Tao people

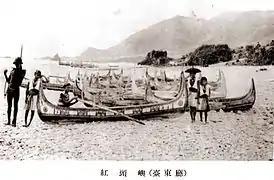
Old photo of the Tao people on the shore of Orchid Island, near Taiwan published in a Japanese colonial government publication, ca. 1931

In 1877, the Qing dynasty claimed Orchid Island as part of its Chinese empire, but was unable to rule effectively. The island was ceded to Japan along with Taiwan in 1895. Japan's rule of the island lasted from 1895 to 1945. During this time, the government declared the island off limits to outsiders, and deemed it an ethnological research area. The Japanese government heavily monitored any outside influence that might drastically interfere with the Tao people's ways of life. As a result, the Tao culture remains the best-preserved out of all Taiwanese indigenous peoples.